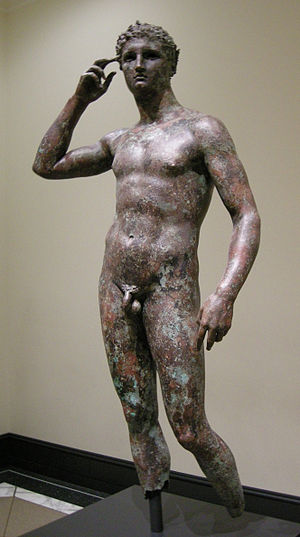
Bronzeskulptur
Skulpturen Atleta di Fano fra 300-100-tallet f.v.t.
"Bronze er det mest populære metal til støbning af metalskulpturer; en bronzeskulptur bliver ofte bare kaldt ""en bronze"". Bronzestatuer findes i en læng række udforminger af enkeltpersoner, grupper, relieffer, dyr eller nonfigurativ kunst. I mogle tilfælde bliver bronzeskulpturer forgyldt.